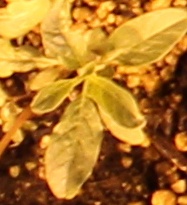
Label: Waterhemp